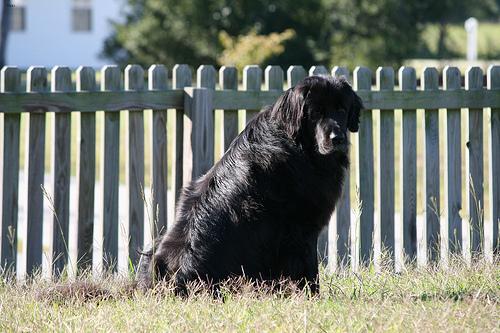
Breed: newfoundland